Legume

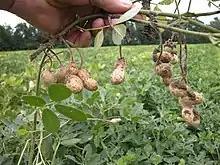
Freshly dug peanuts ("Arachis hypogaea"), indehiscent legume fruits

Cultivated legumes encompass a diverse range of agricultural classifications, spanning forage, grain, flowering, pharmaceutical/industrial, fallow/green manure, and timber categories. A notable characteristic of many commercially cultivated legume species is their versatility, often assuming multiple roles concurrently. The extent of these roles is contingent upon the stage of maturity at which they are harvested.